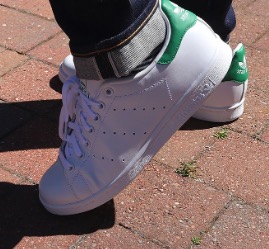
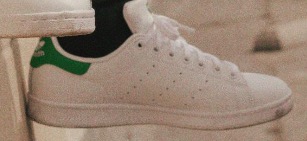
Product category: misc
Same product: yes